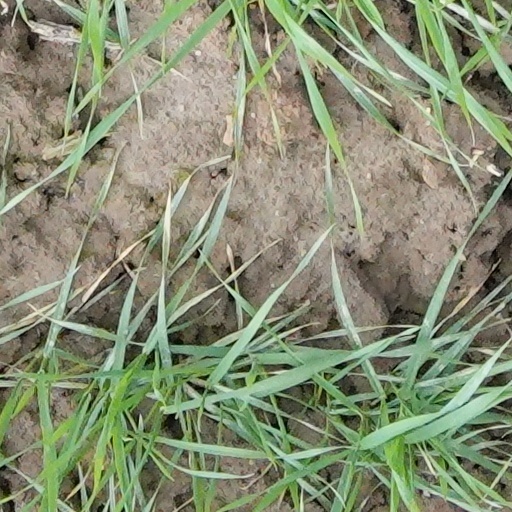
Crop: wheat